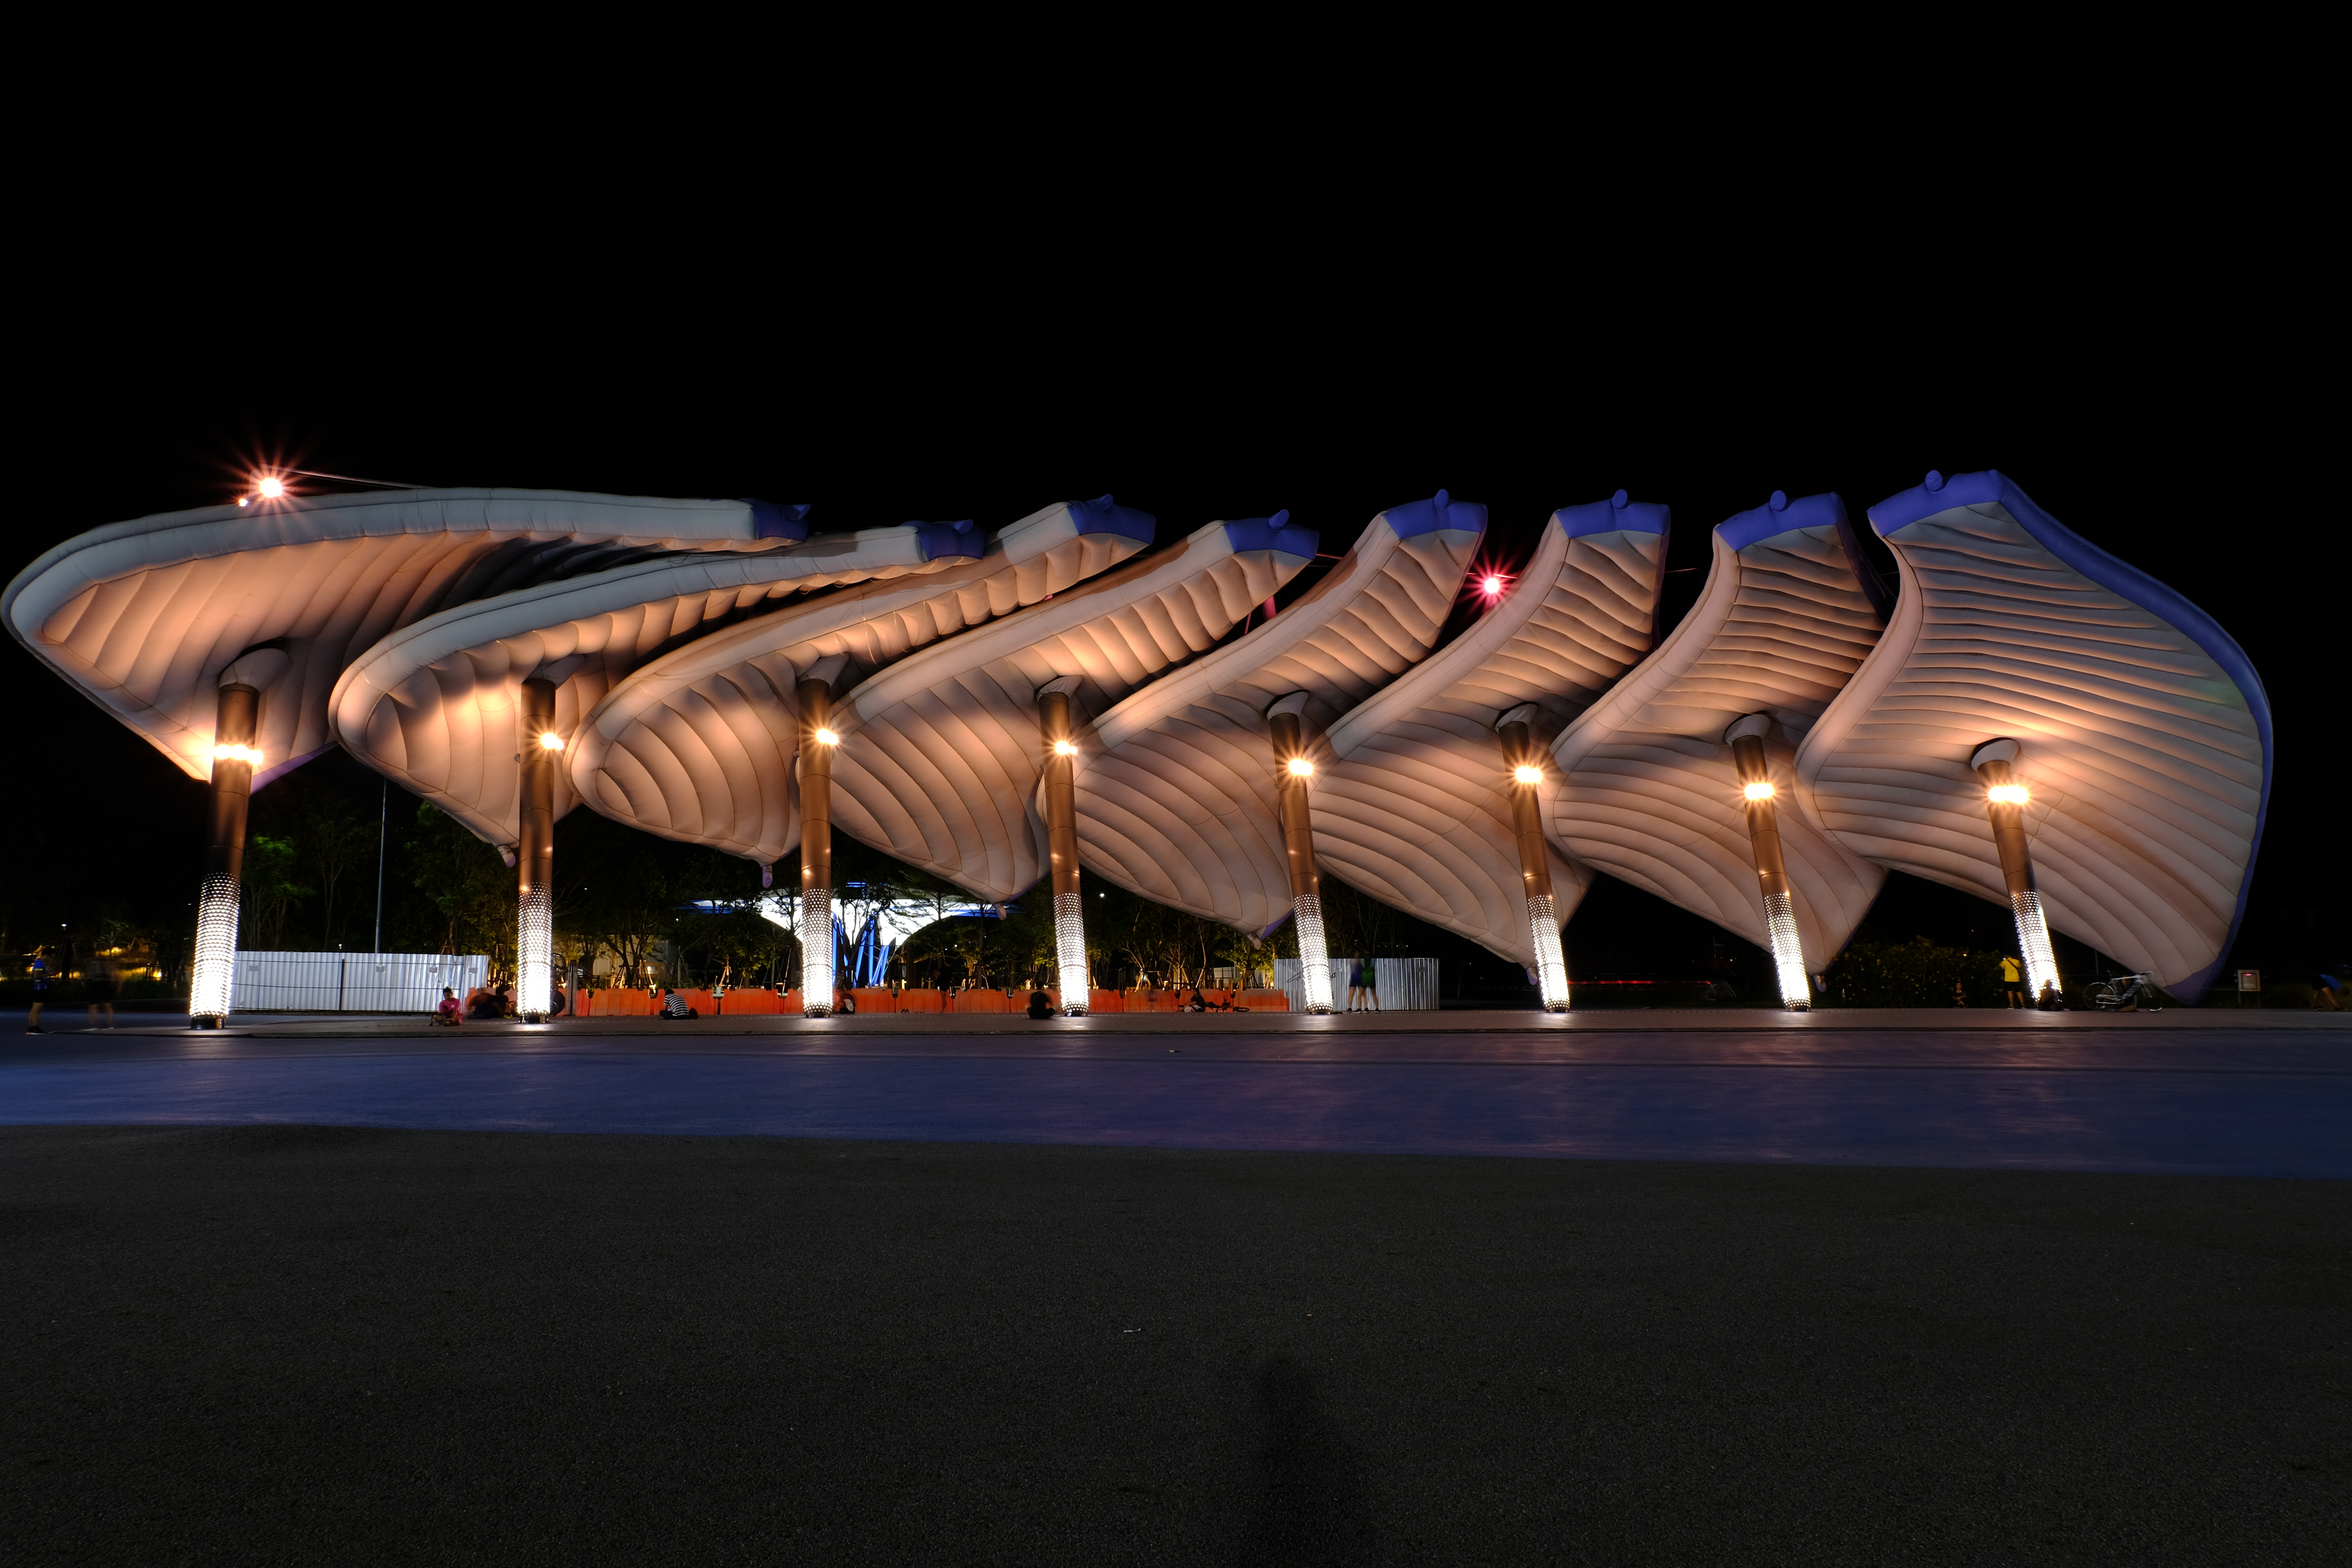
shadow, light, architecture, night, lighting, opera house, performing arts center, sport venue, stadium, arena, pavilion, building, house, facade